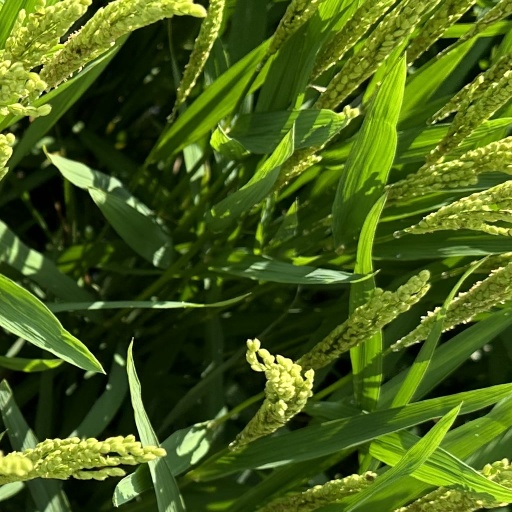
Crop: rice